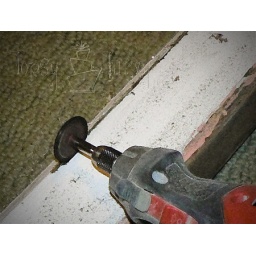
replacing glass in window using dremel cutting wheel out